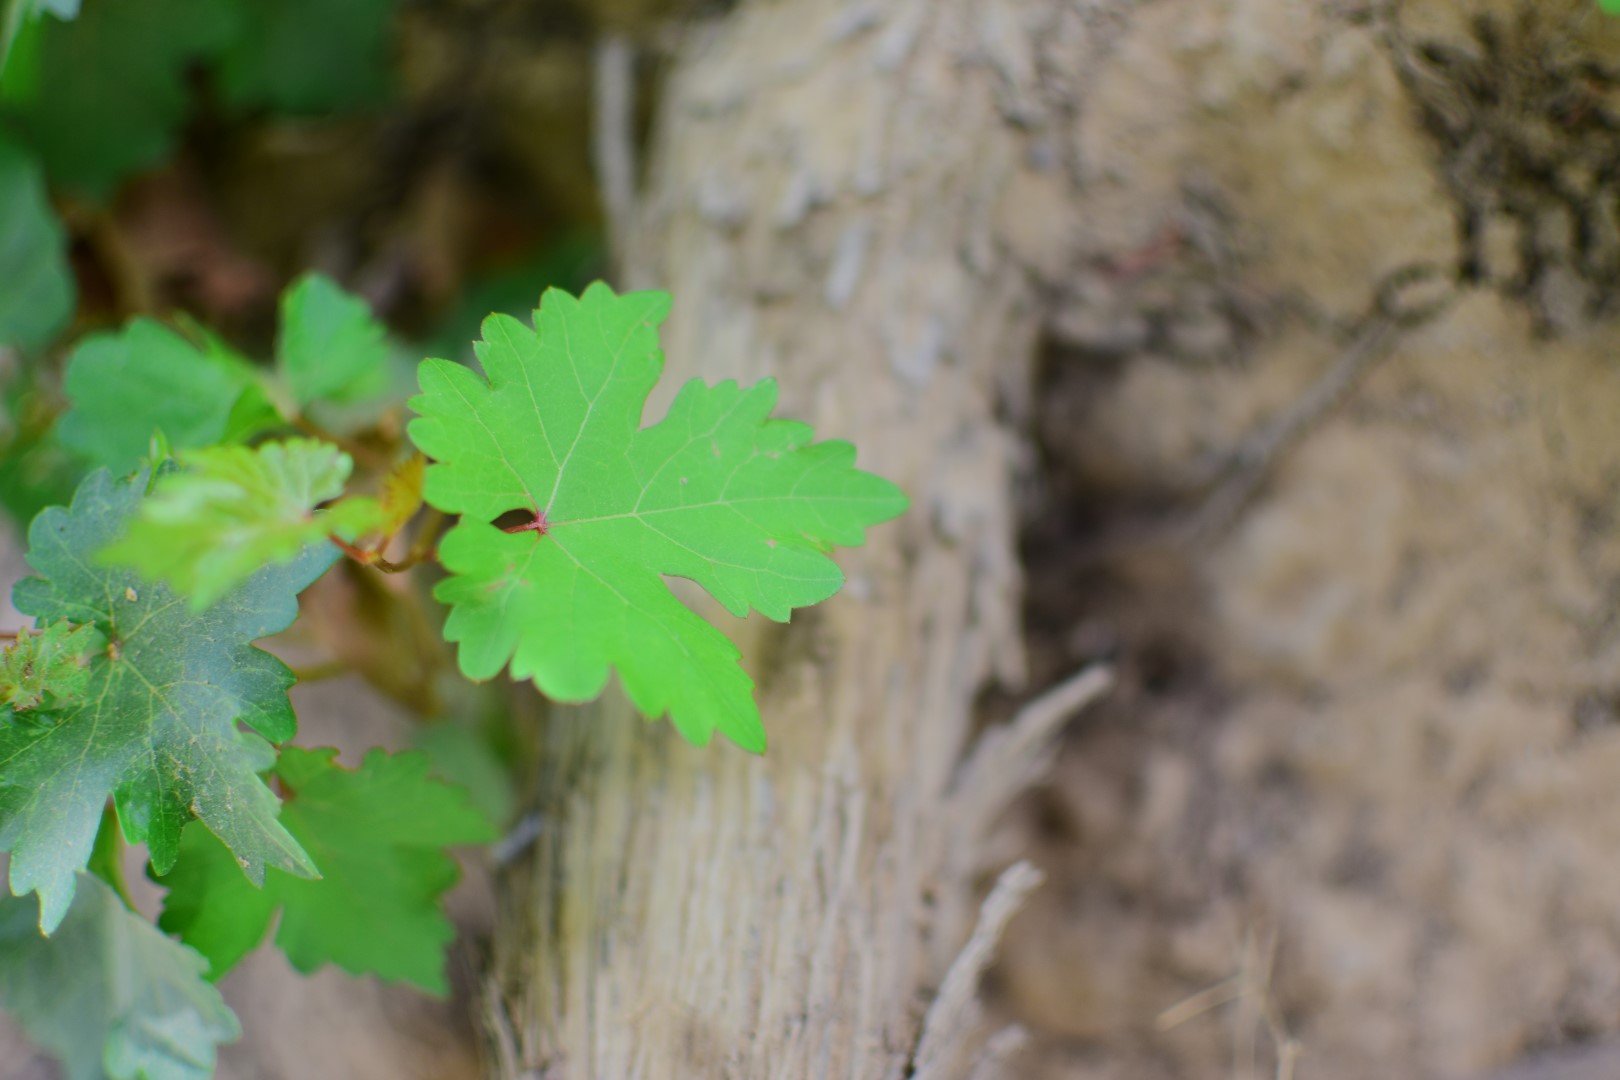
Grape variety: Shdah